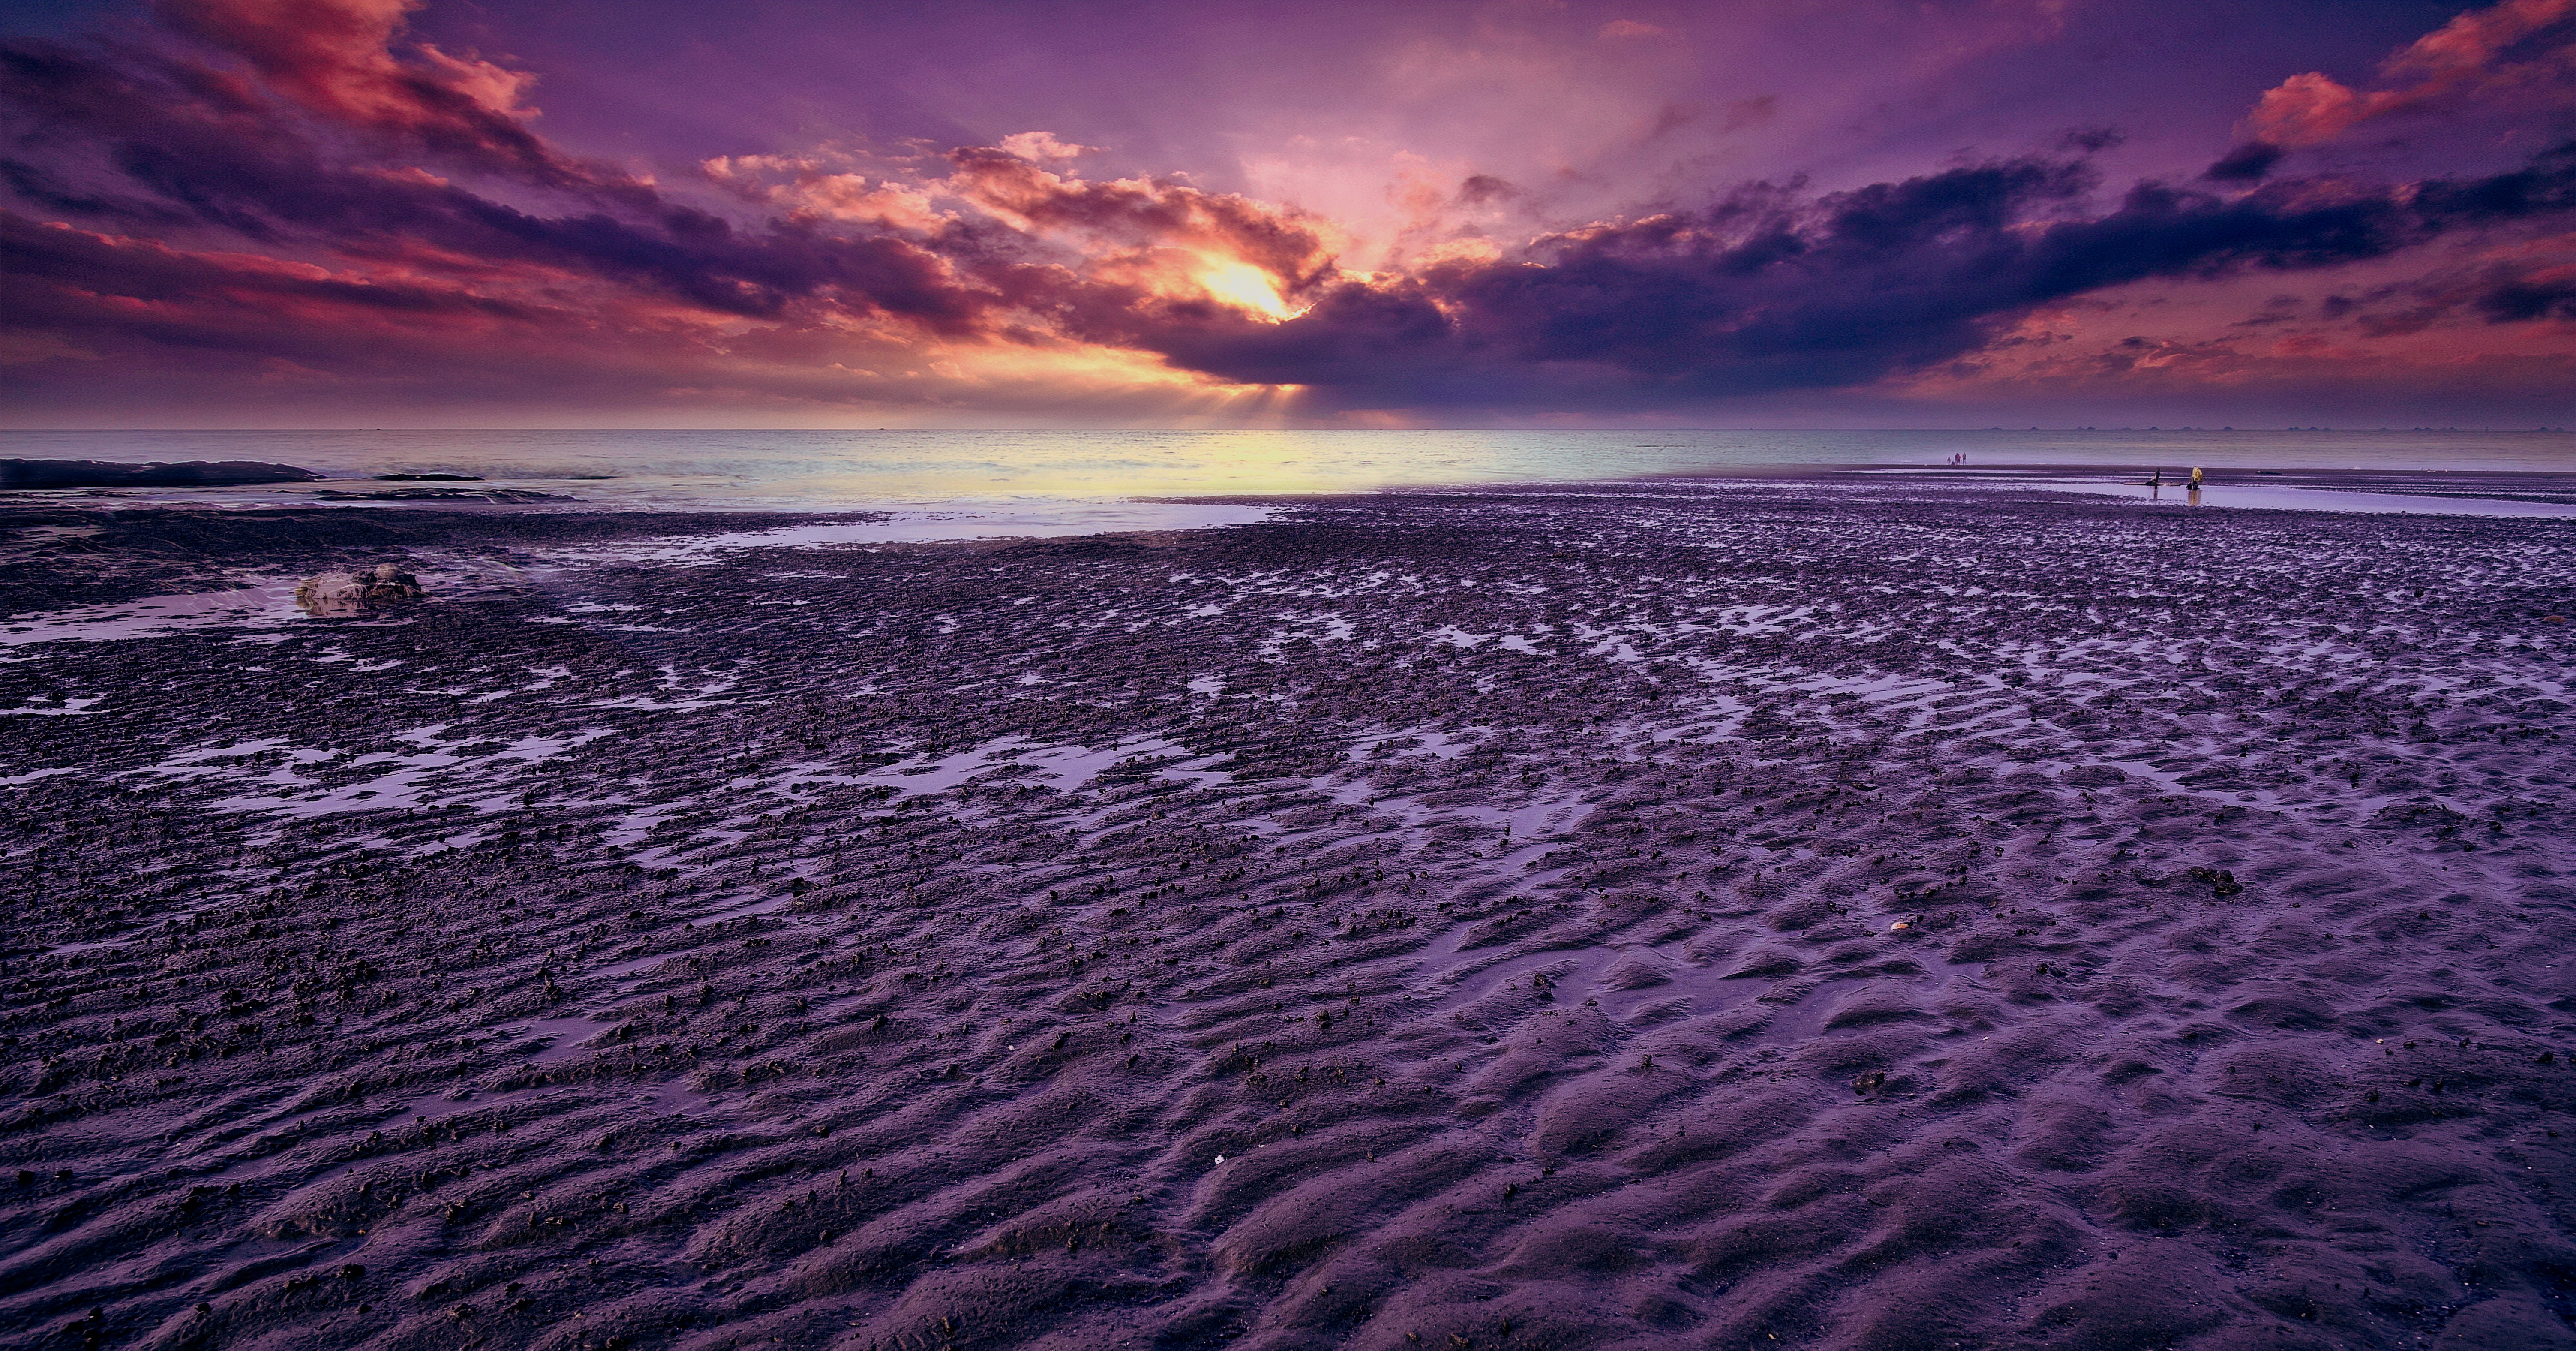
sky, body of water, horizon, sea, water, cloud, ocean, nature, wave, purple, natural landscape, wind wave, atmosphere, morning, beach, sunset, evening, coast, calm, sunlight, sunrise, sand, shore, tide, dusk, afterglow, landscape, dawn, reflection, meteorological phenomenon, coastal and oceanic landforms, mountain